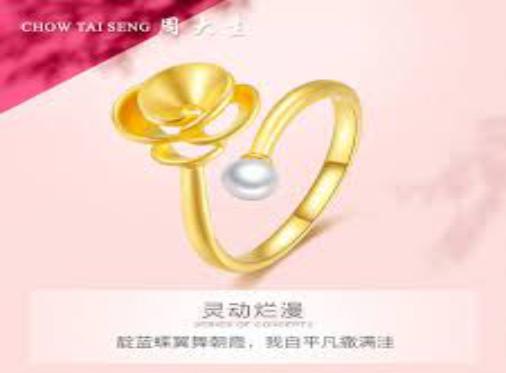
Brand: CHOW TAI SENG-1
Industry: Others